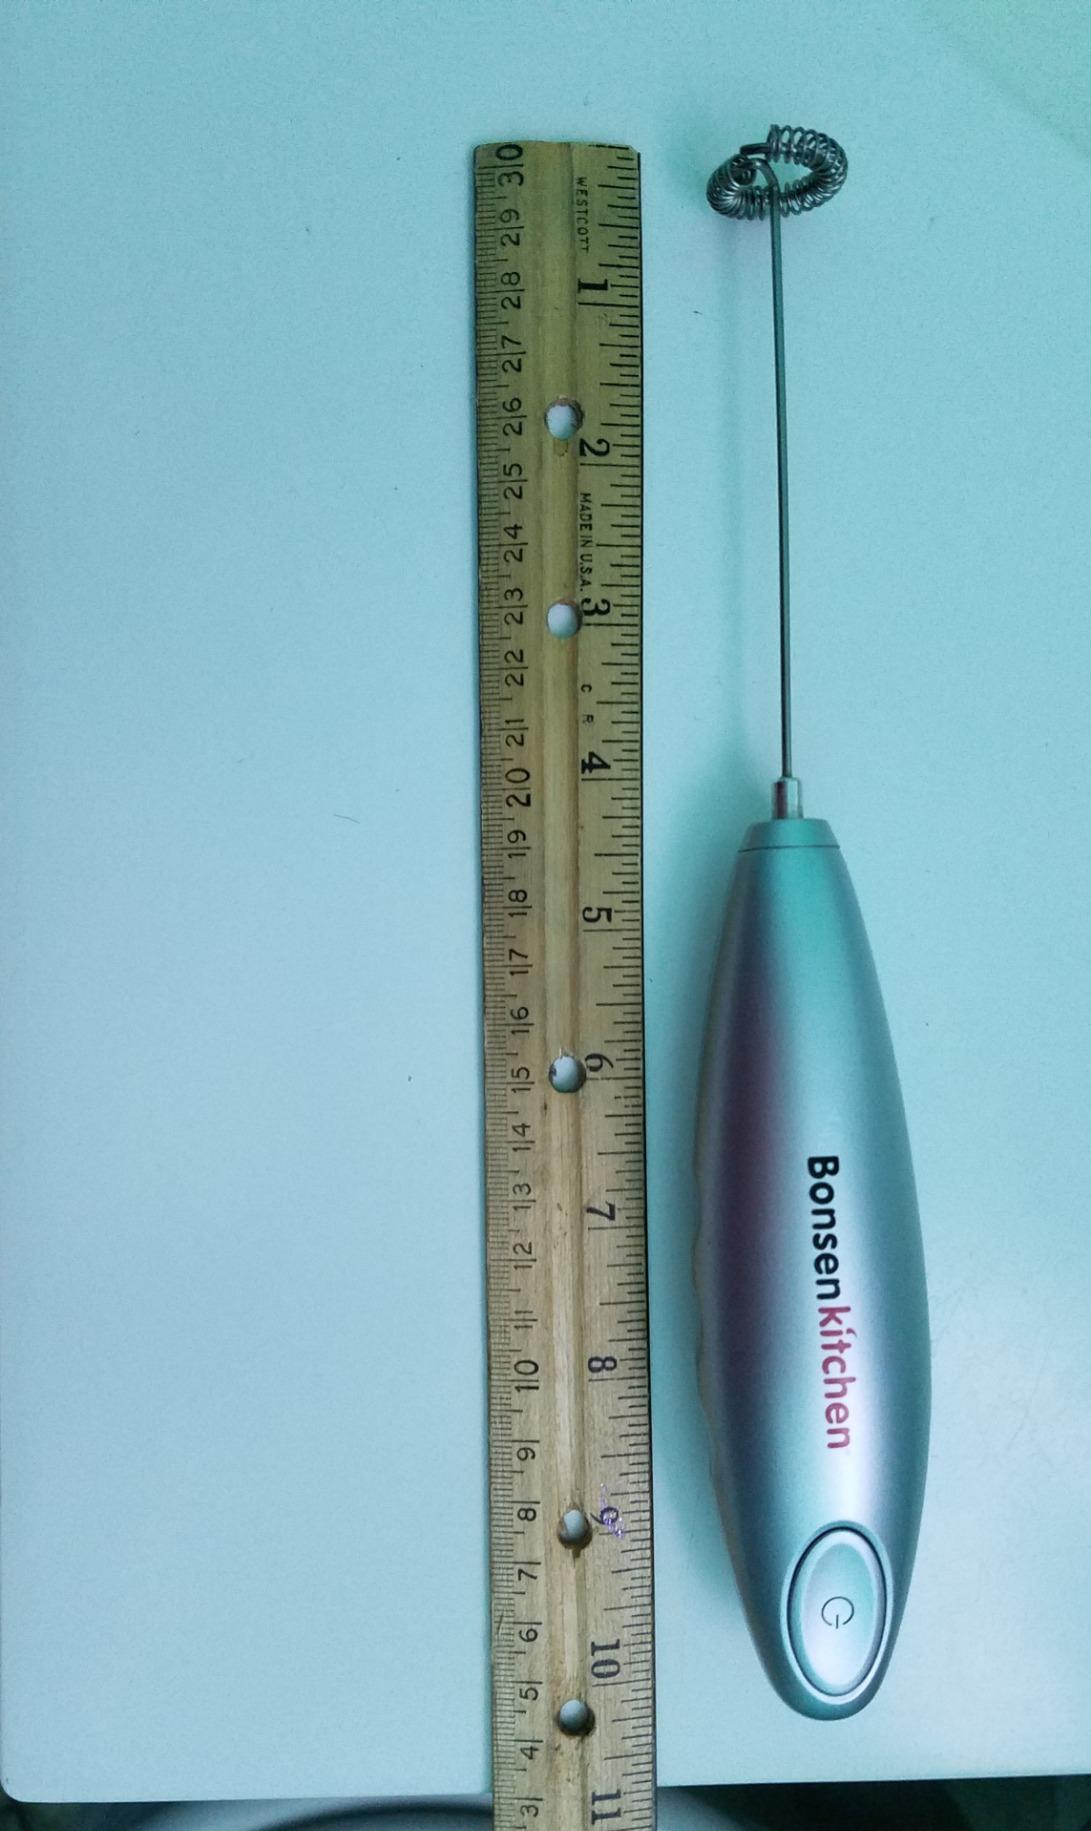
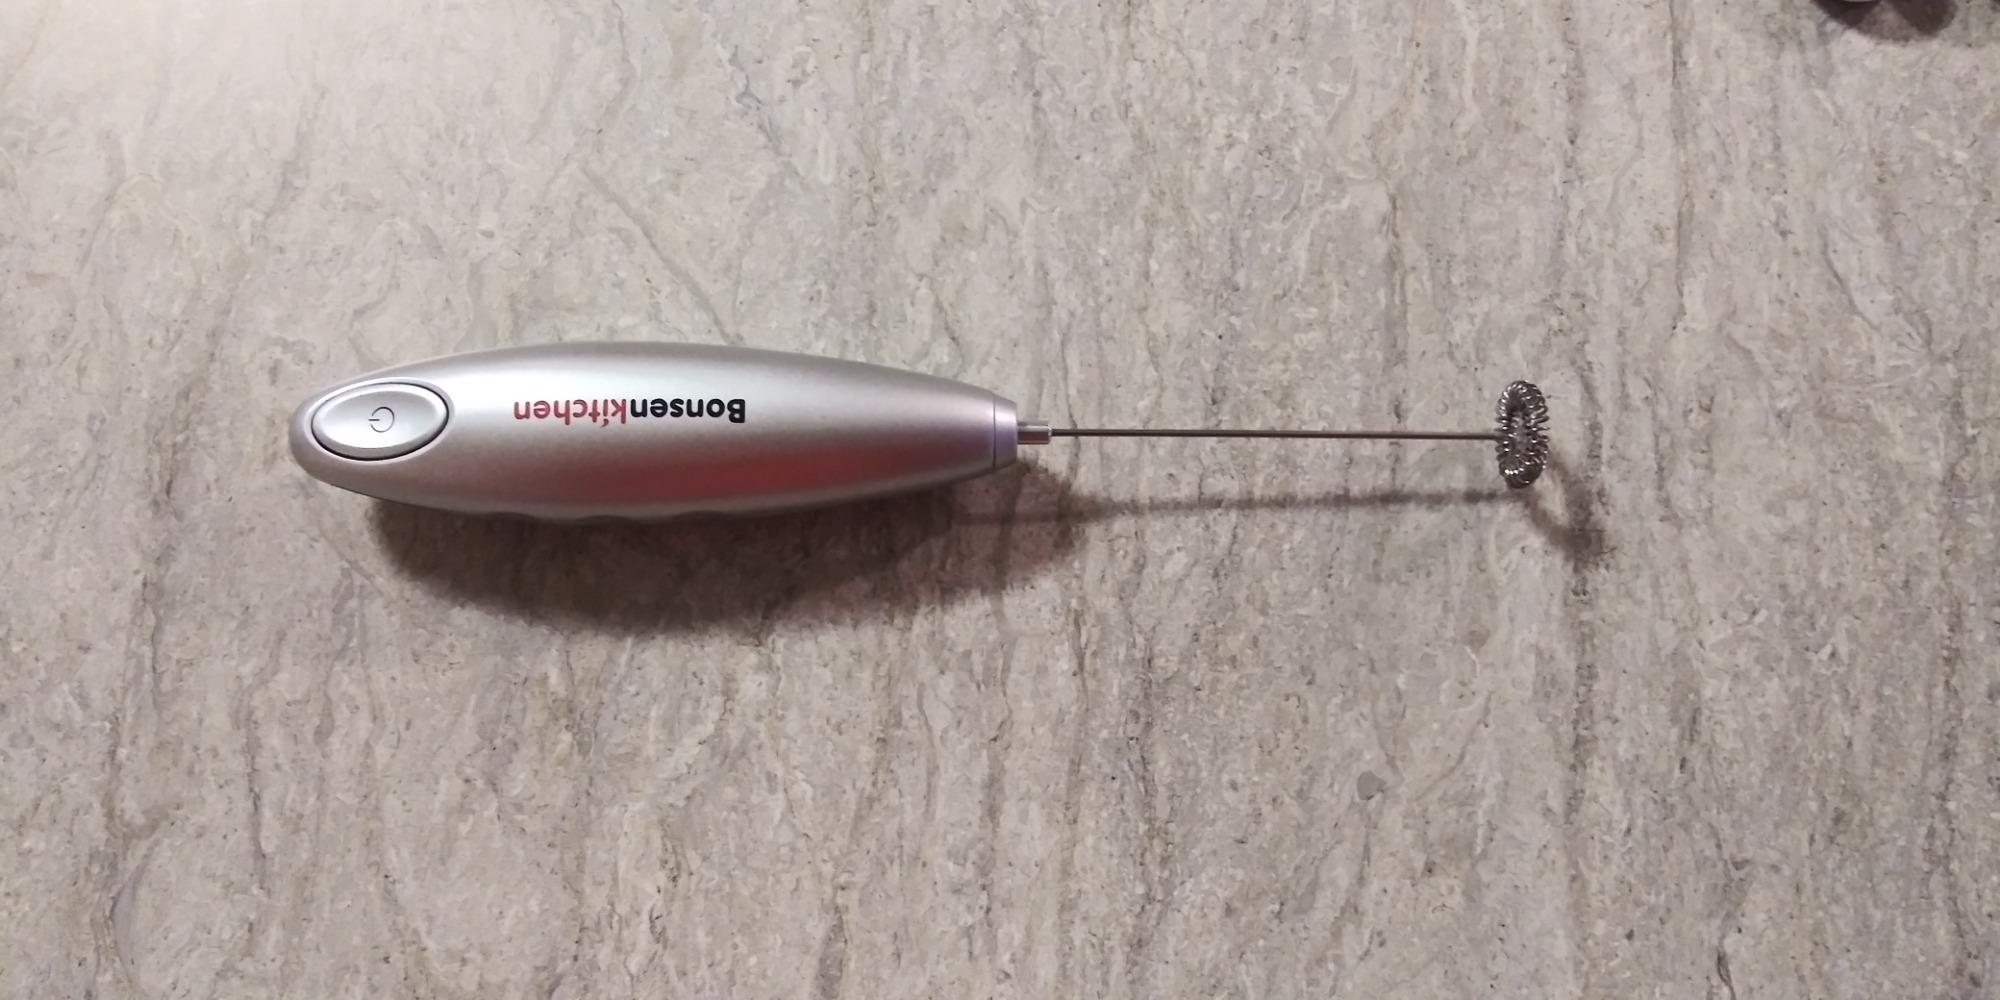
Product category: items_mixer
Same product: yes